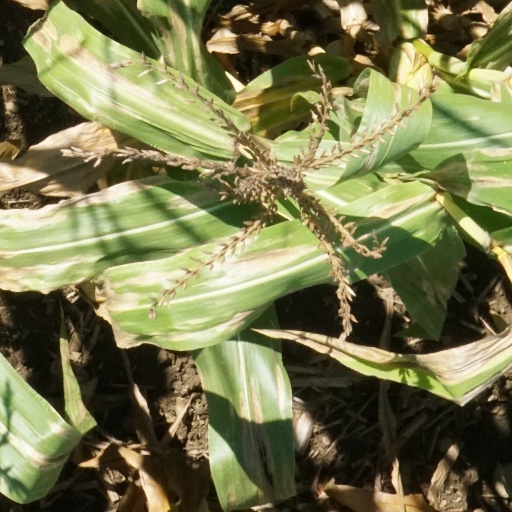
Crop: maize; corn